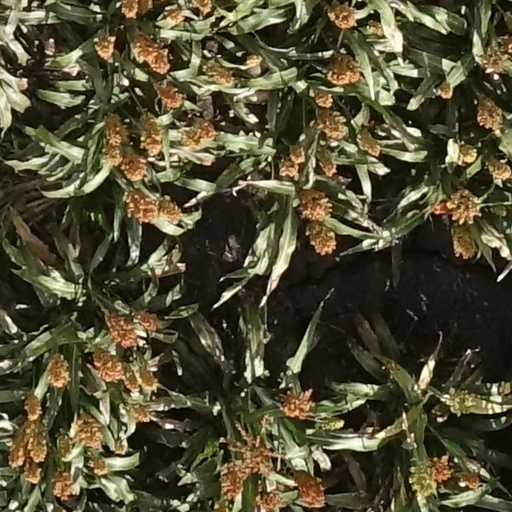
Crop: sorghum